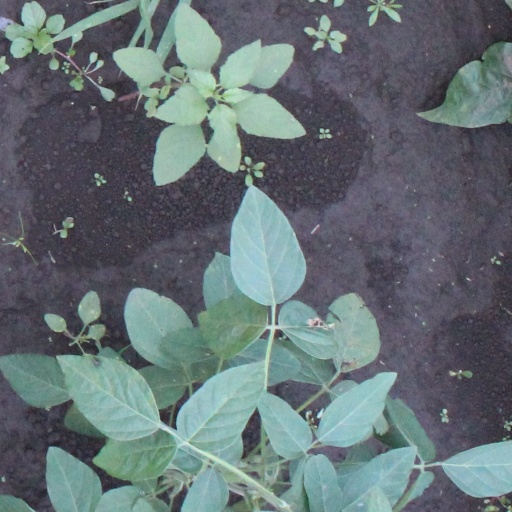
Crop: soybean